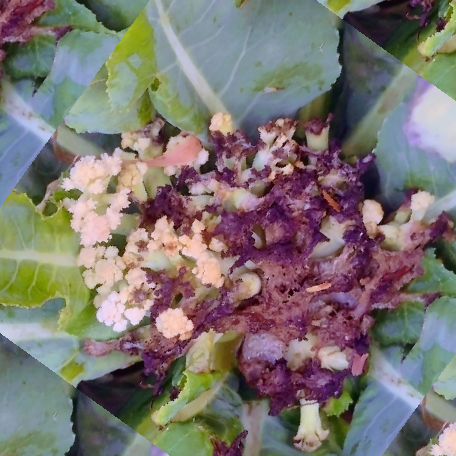
Label: Bacterial spot rot